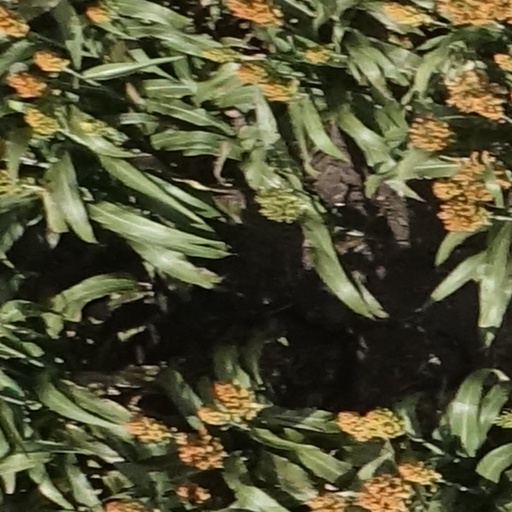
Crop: sorghum